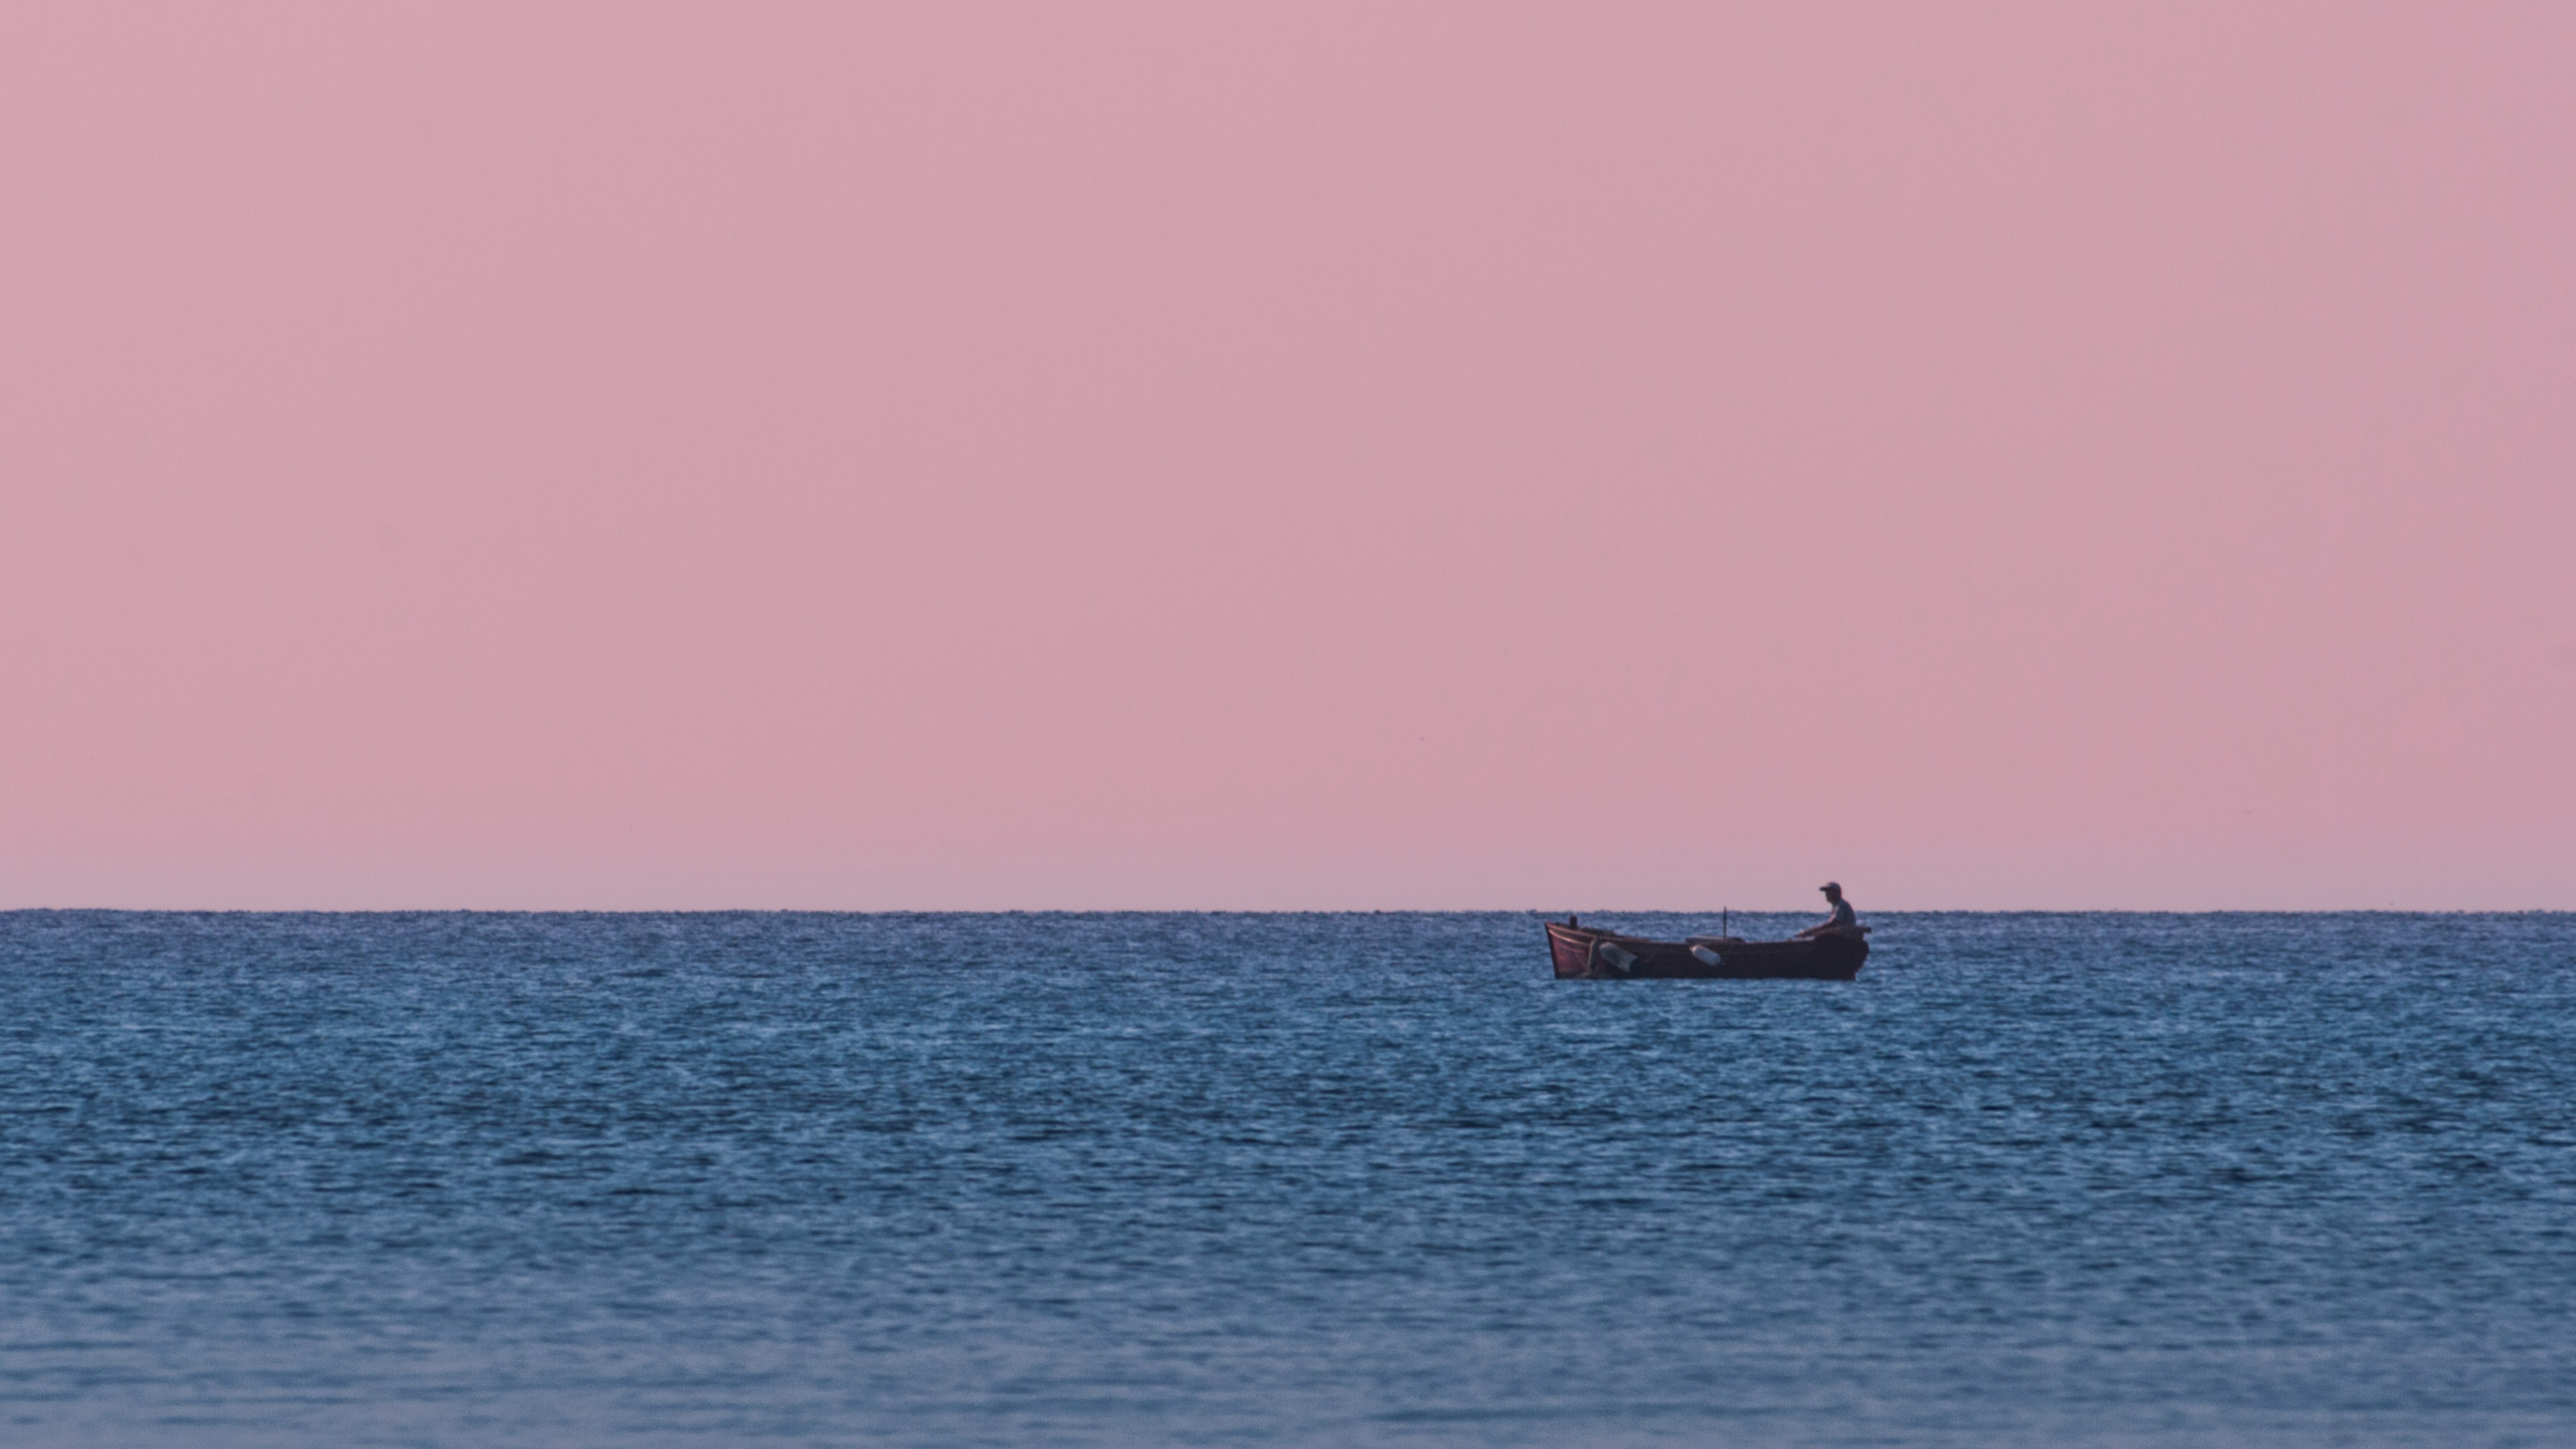
beach, sea, coast, water, ocean, horizon, silhouette, sky, sunrise, sunset, boat, morning, shore, wave, dawn, dusk, clear, greek, mediterranean, vehicle, fisherman, bay, blue, pink, waves, fisher, greece, day, wind wave